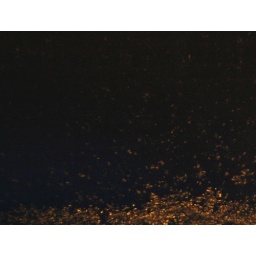
A street light reflected in the street. Tonnes of rain tonight, I just hope my car starts in the morning.